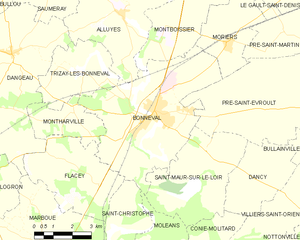
Carte de Bonneval et des communes limitrophes.